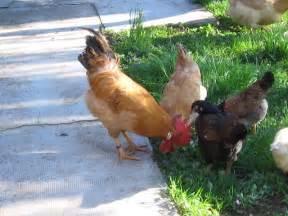
chicken